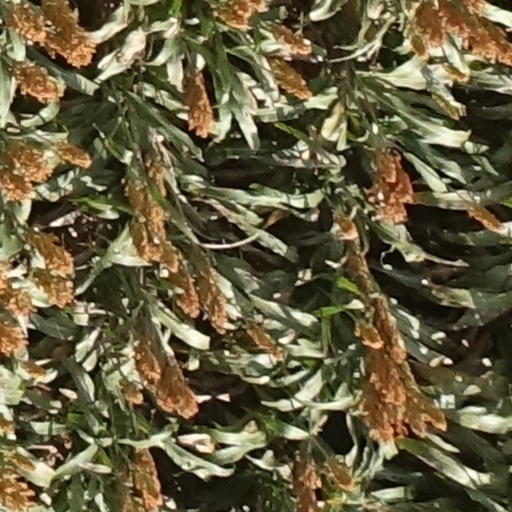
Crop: sorghum